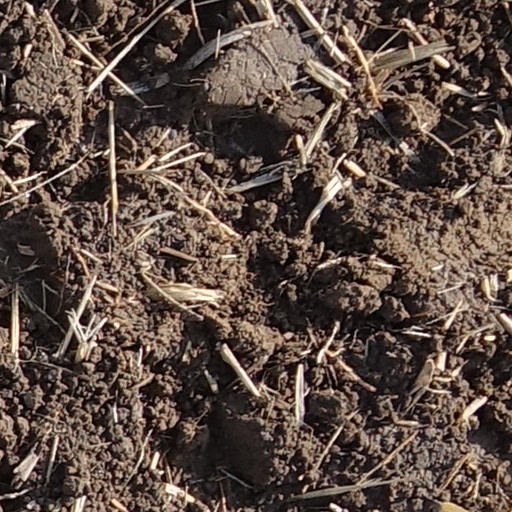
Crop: wheat